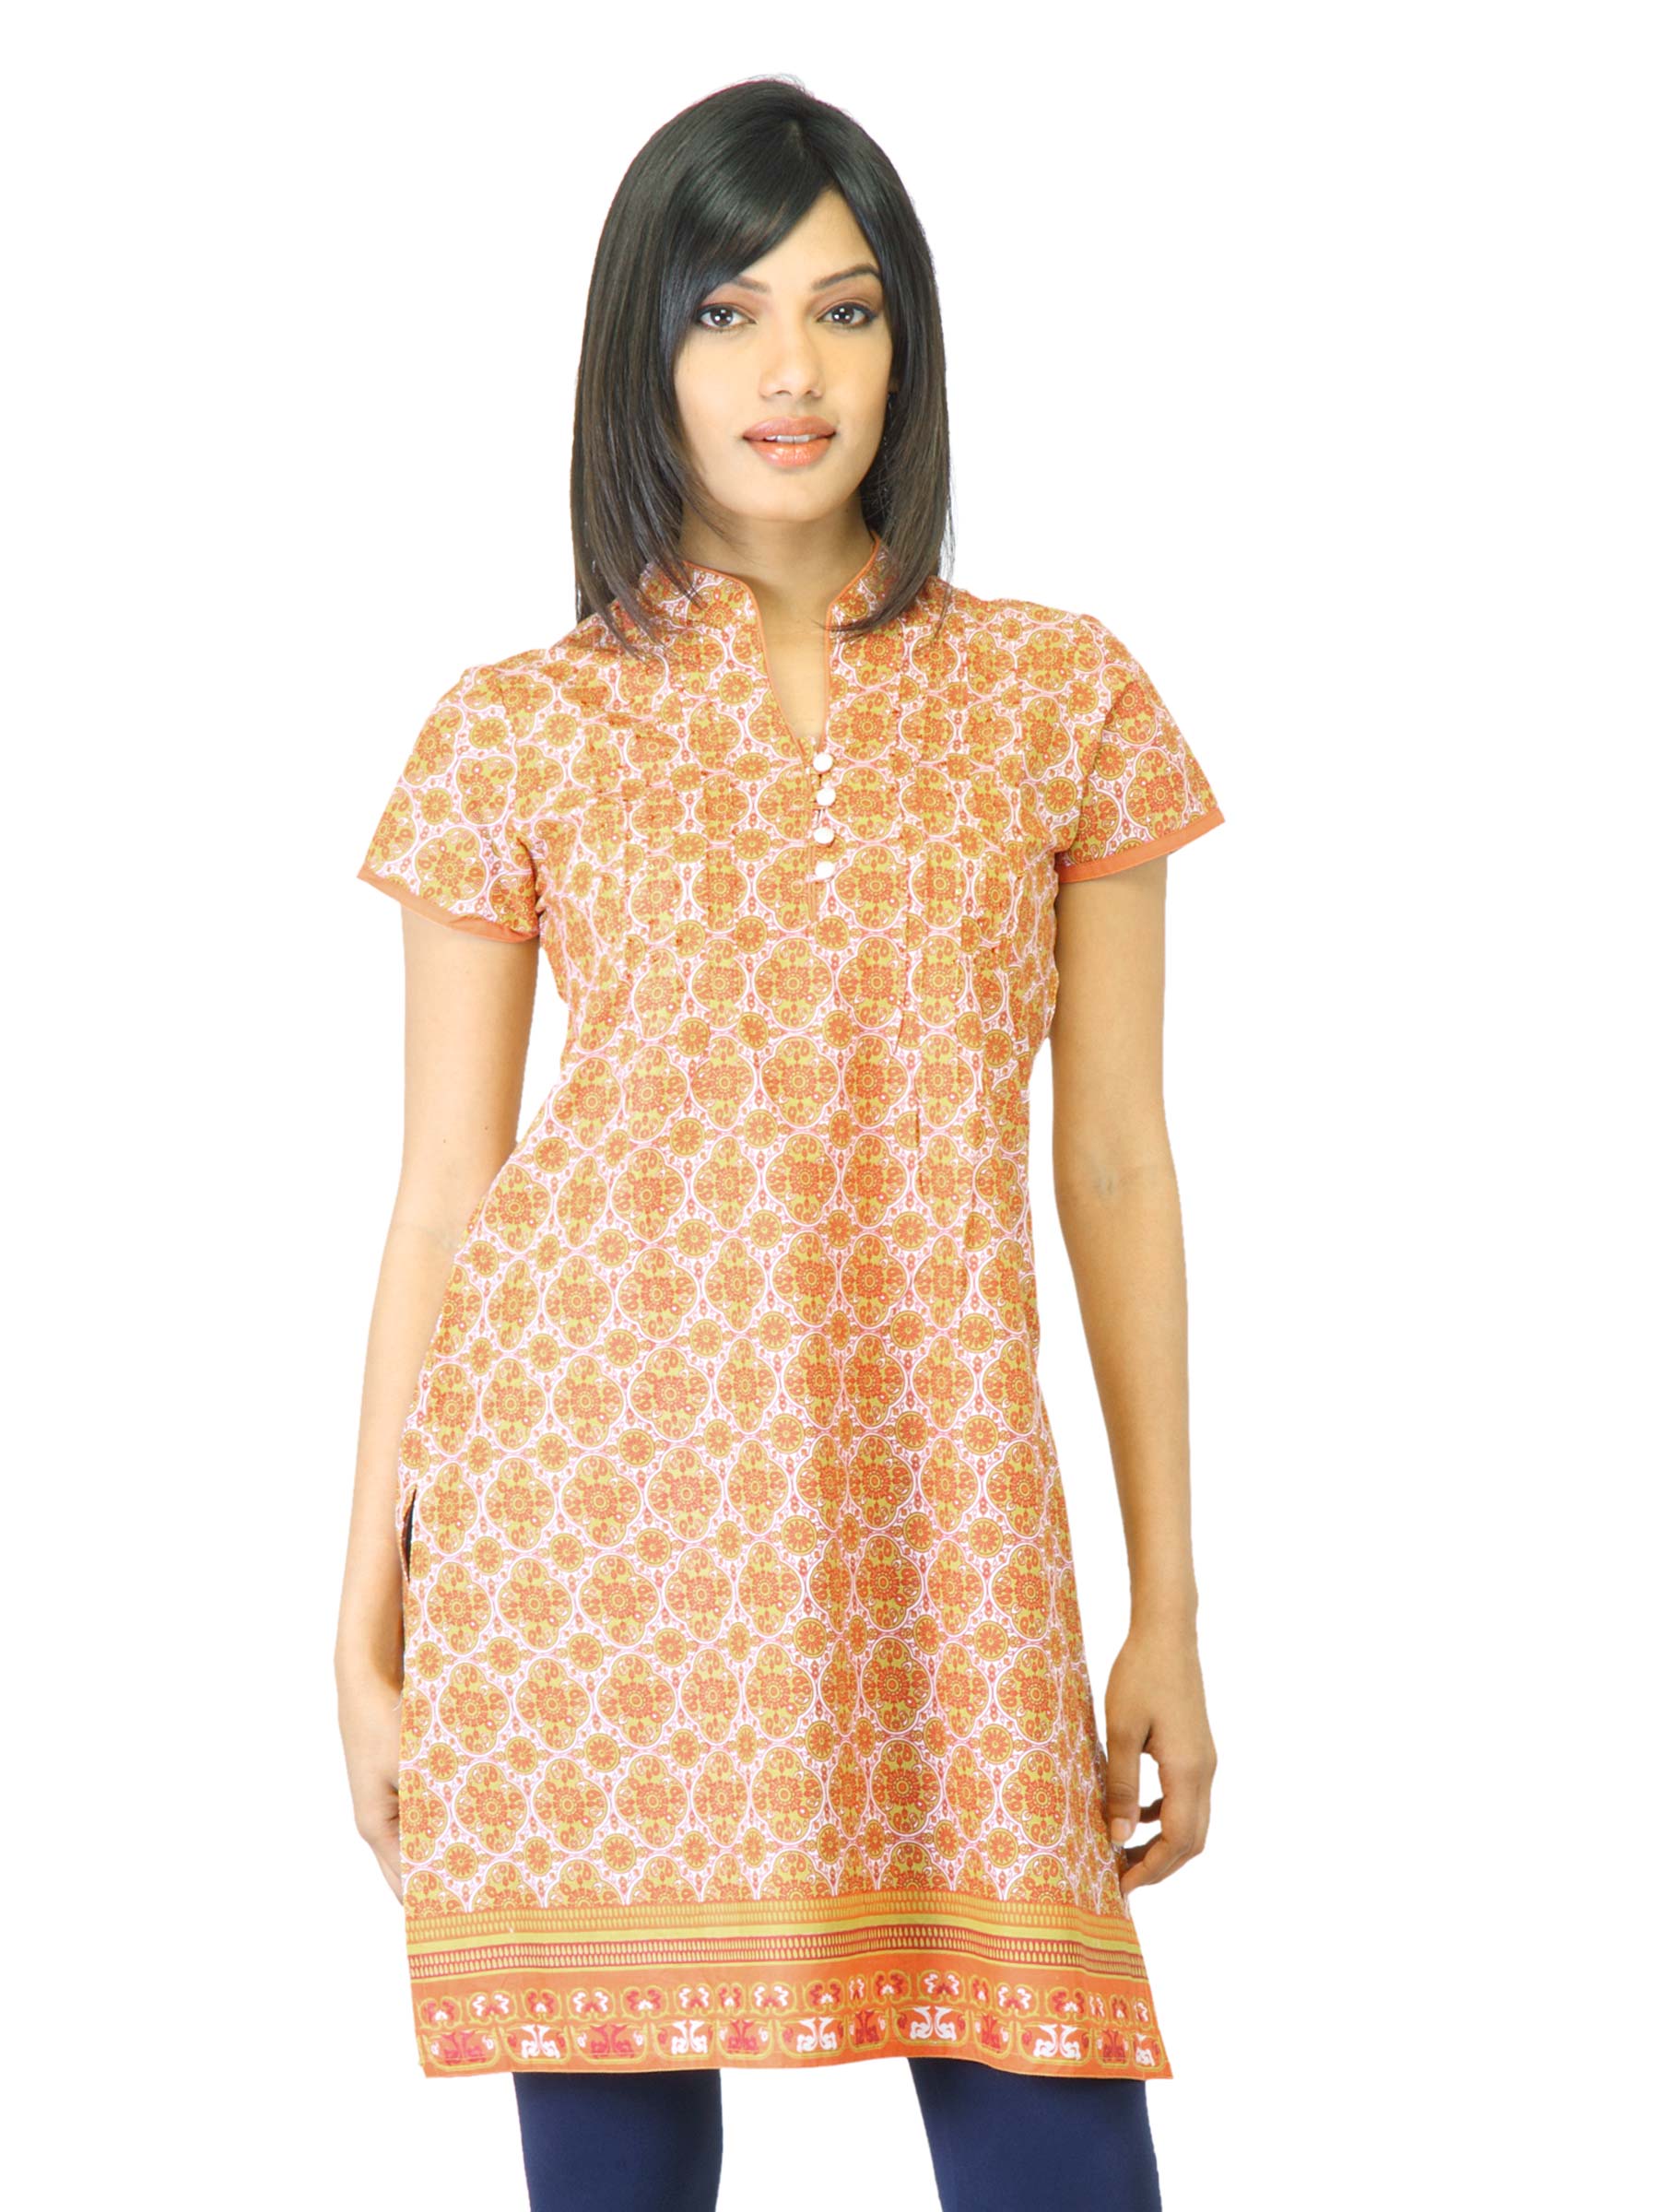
Folklore Women Orange Printed Kurta
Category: Apparel / Topwear / Kurtas
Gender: Women
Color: Orange
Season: Fall 2011
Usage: Ethnic